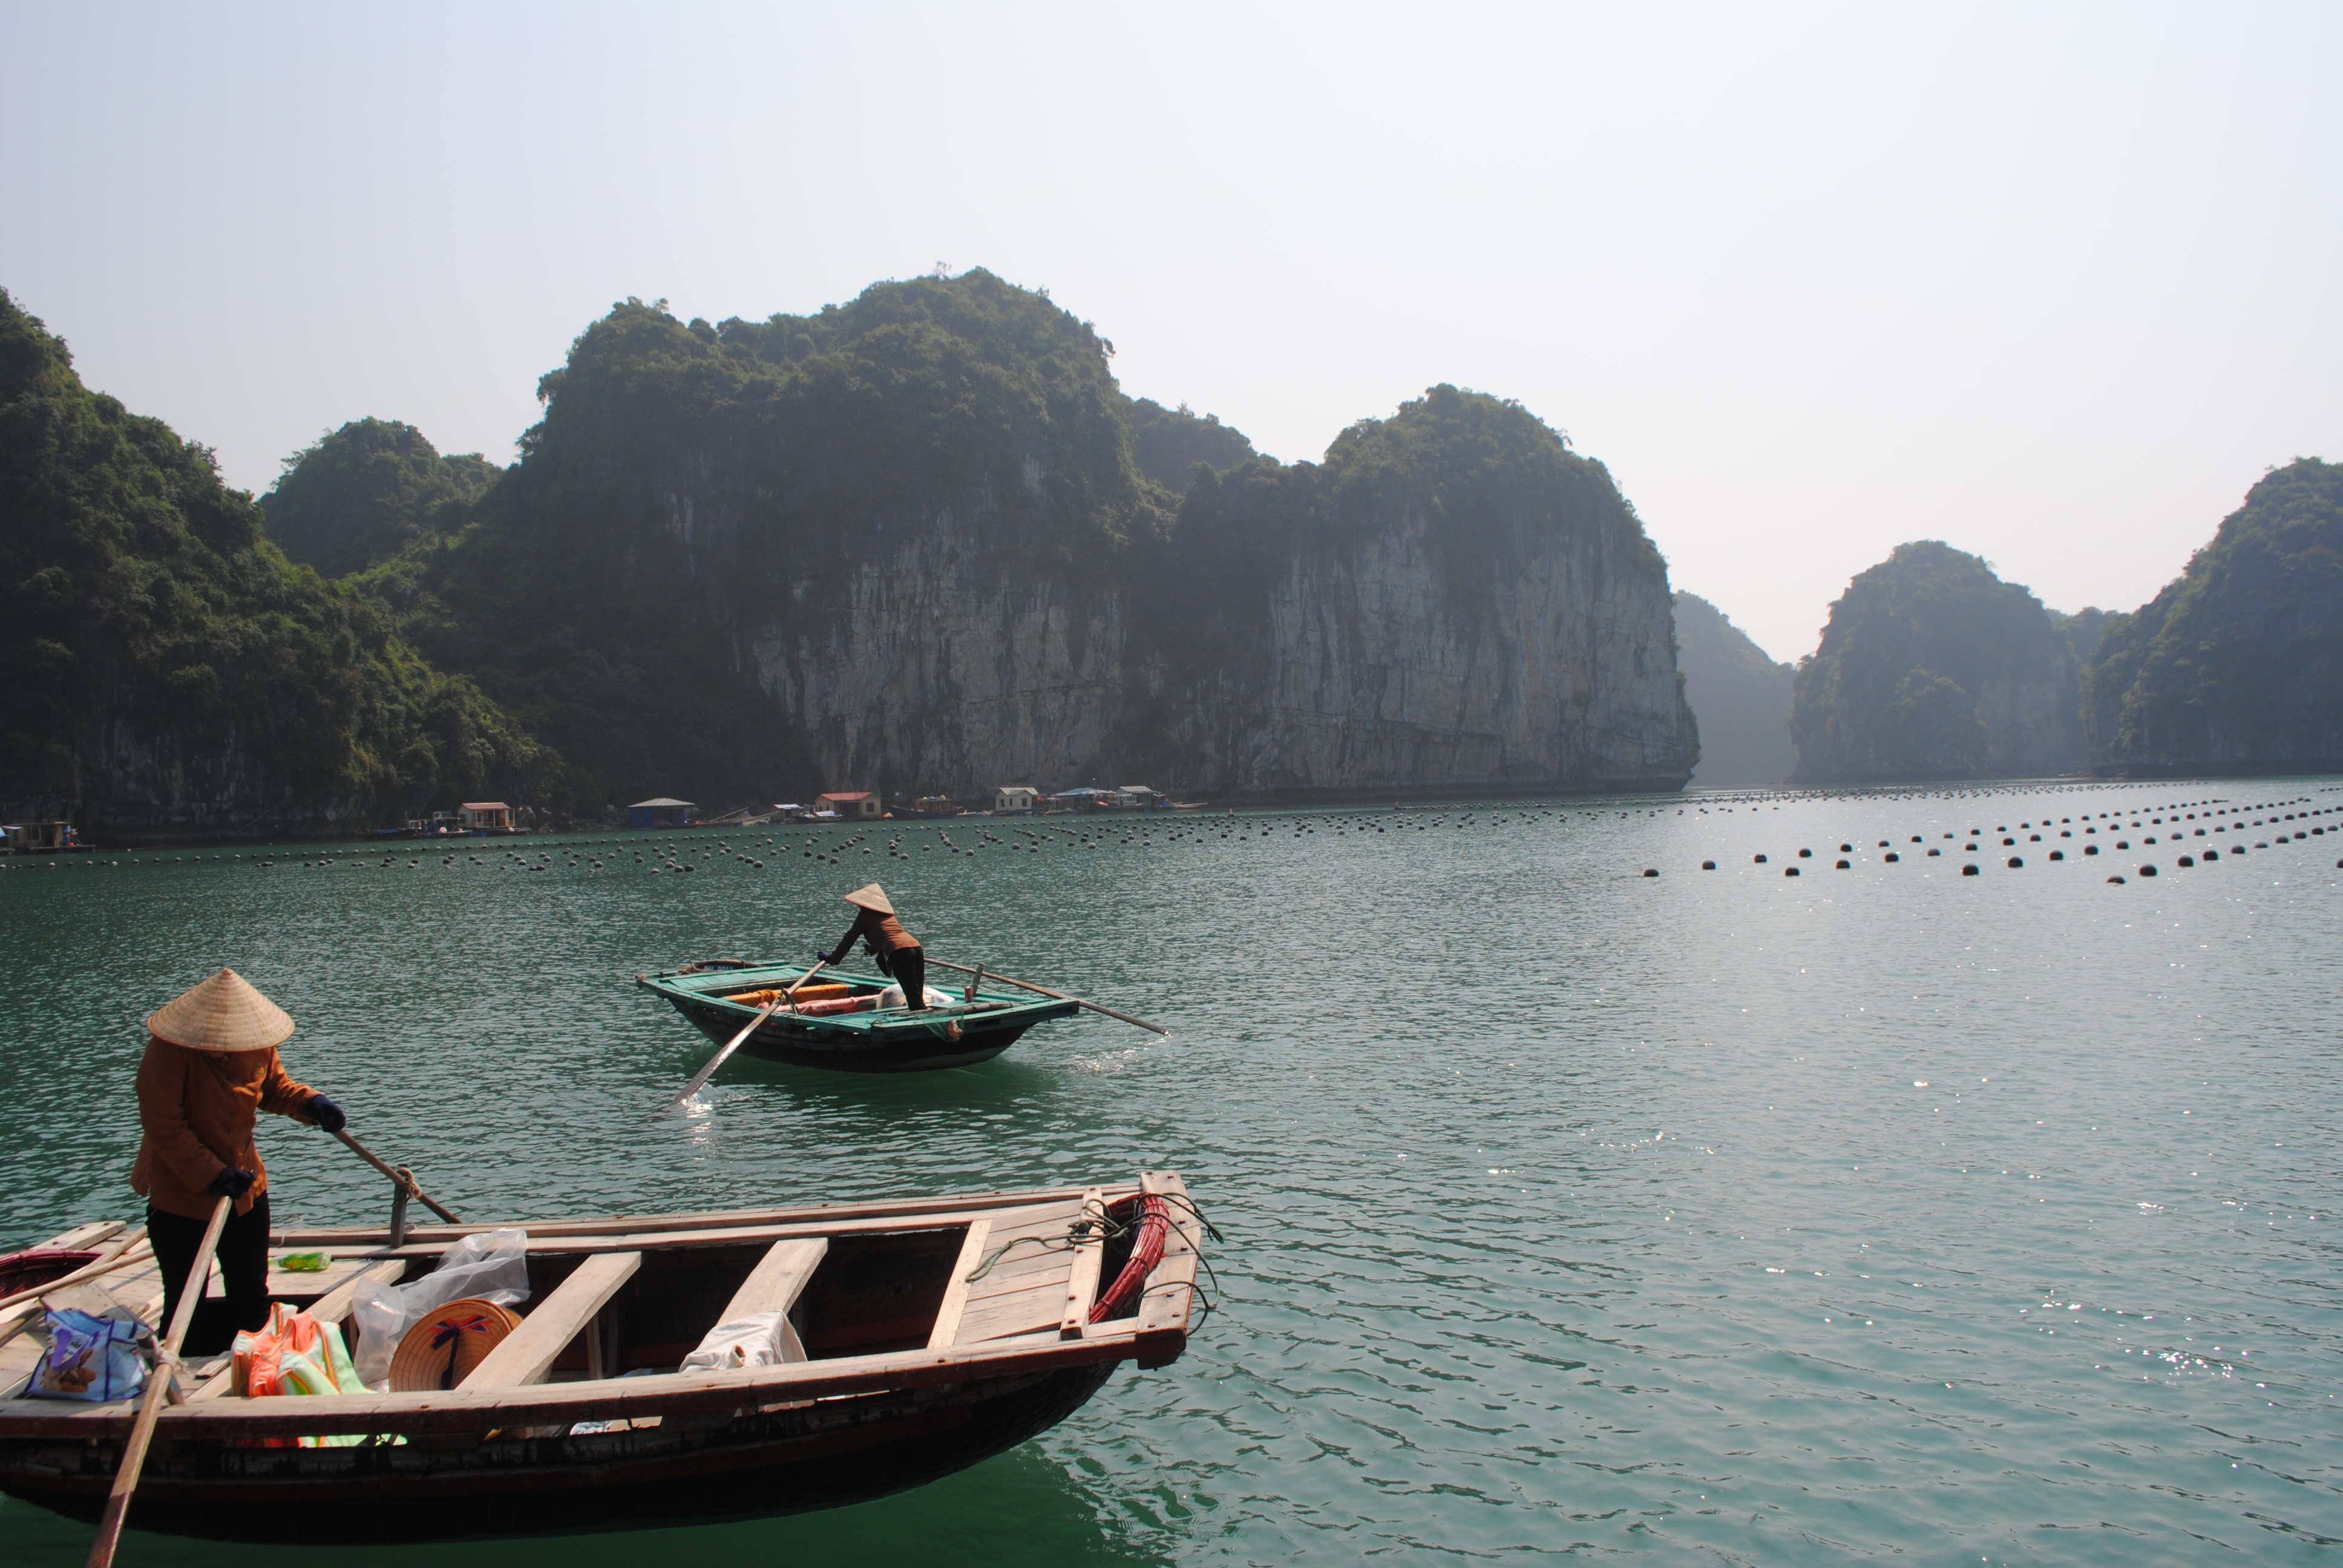
sea, ocean, boat, lake, river, paddle, vehicle, fishing, bay, boating, watercraft, watercraft rowing